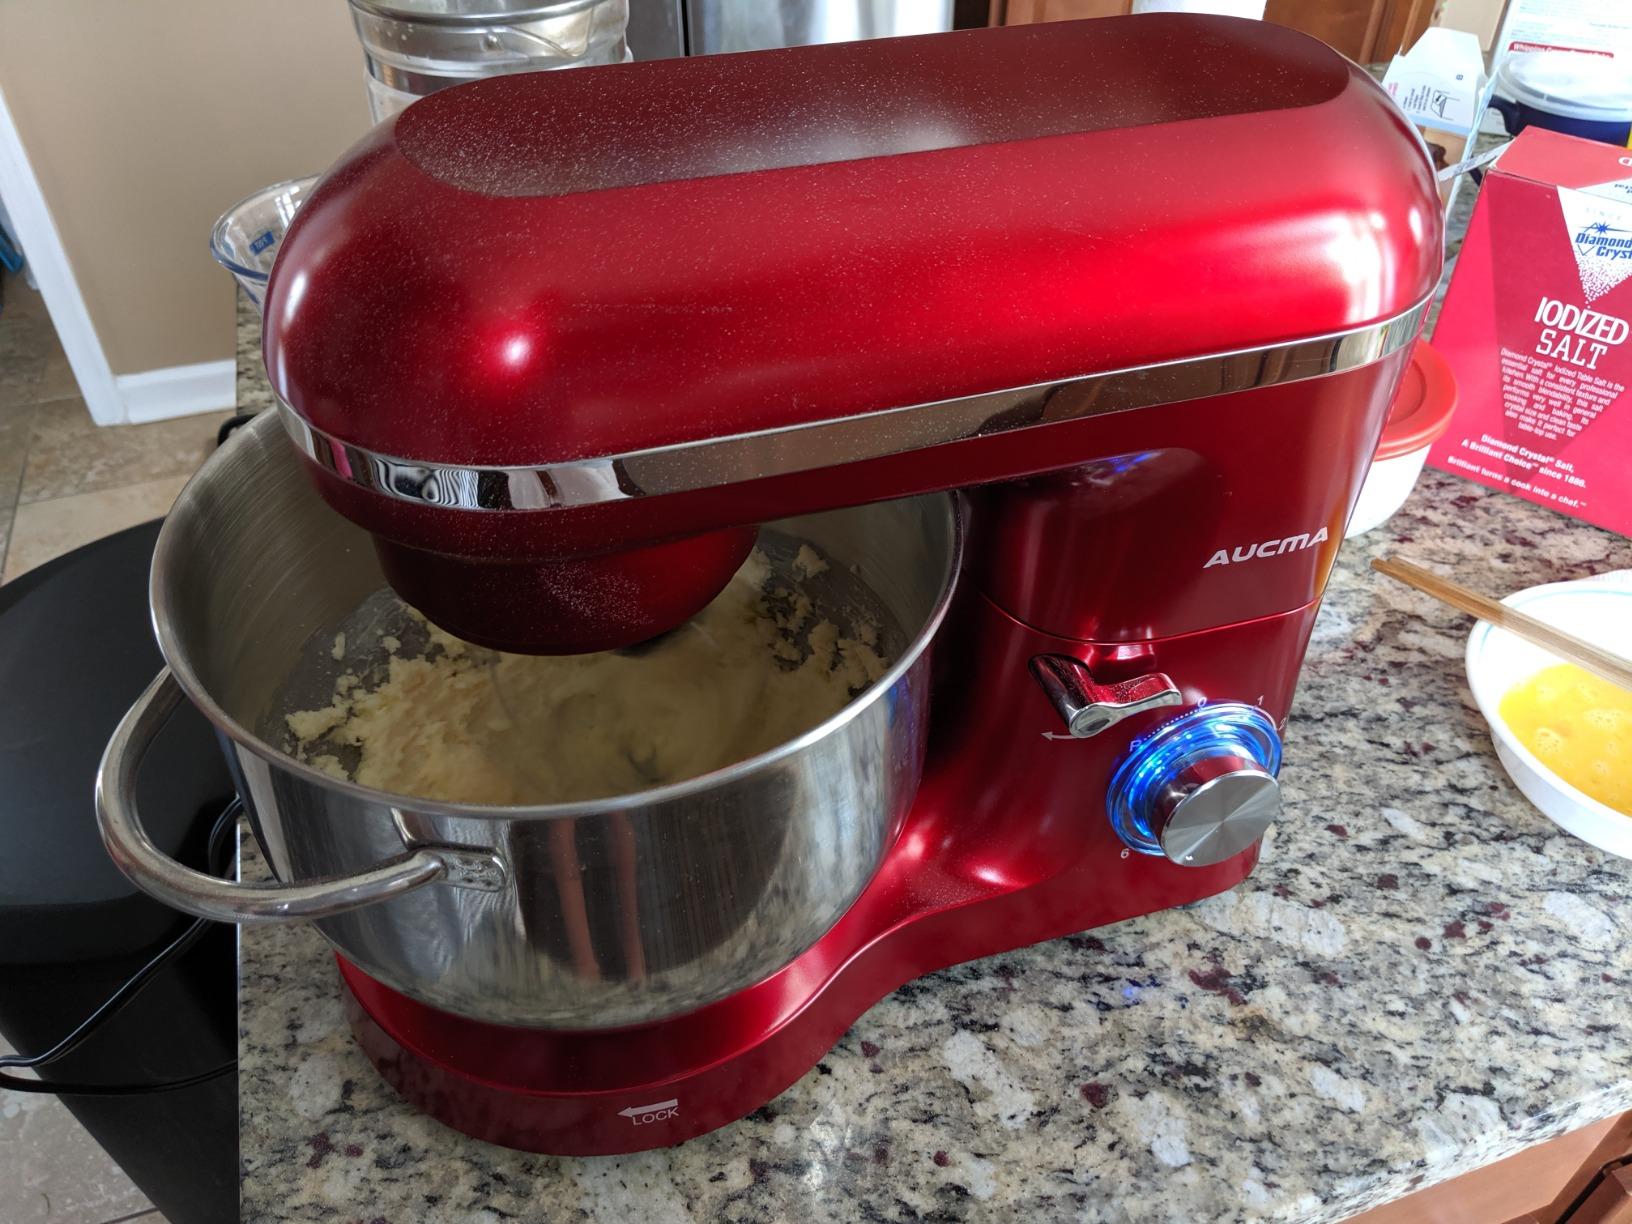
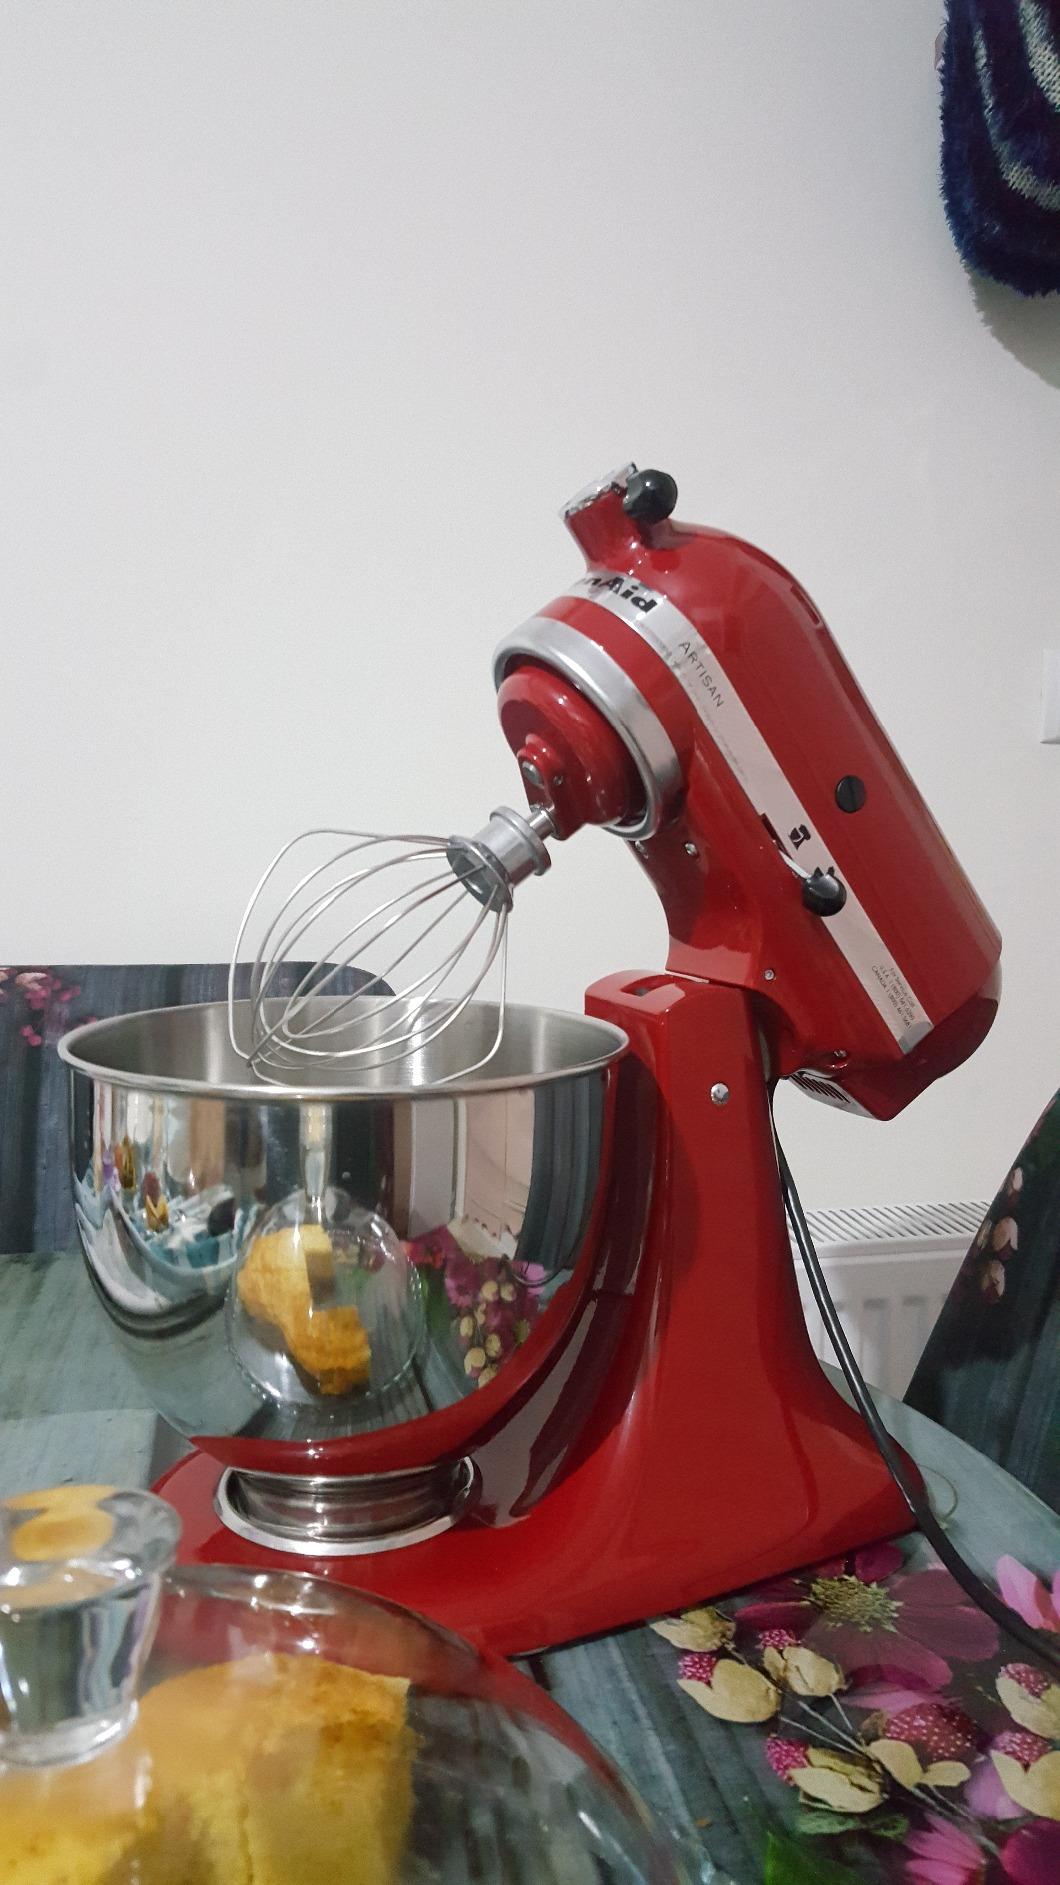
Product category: items_mixer
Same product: no